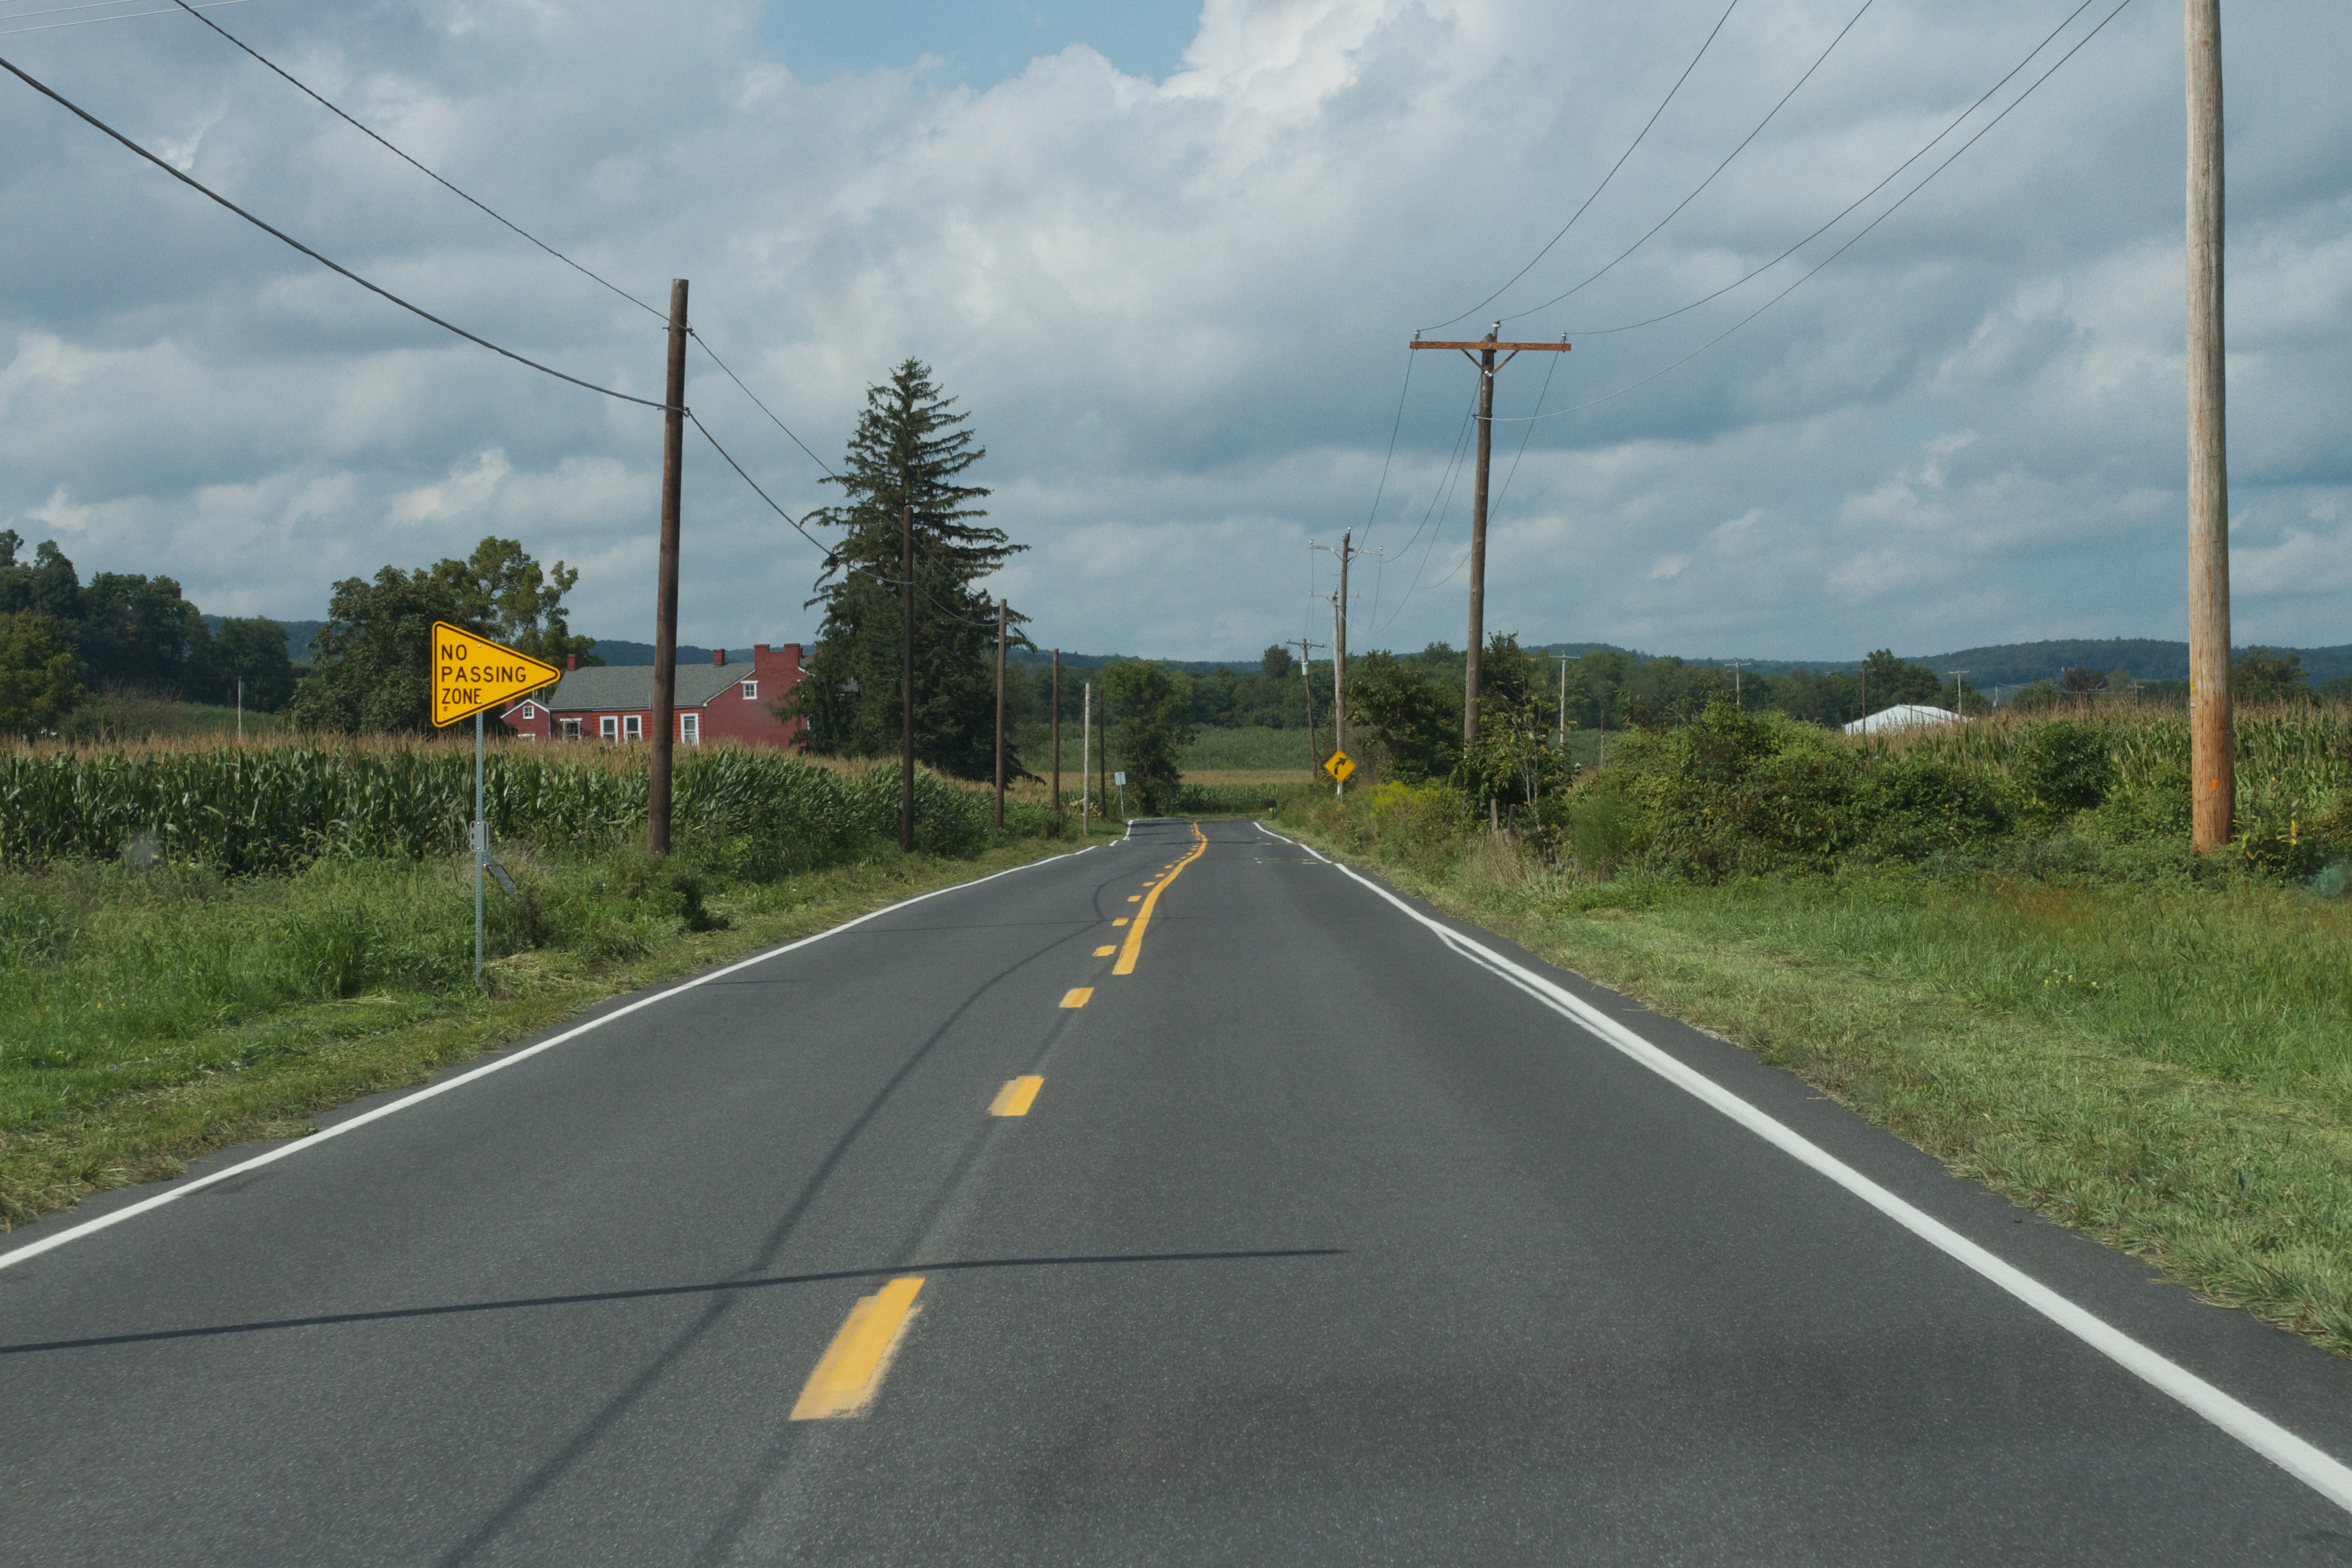
road, highway, driving, asphalt, lane, shoulder, infrastructure, road surface, residential area, nonbuilding structure, controlled access highway